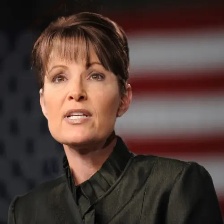
Species: LOONEY BIRDS
Scientific name: LUNATICUS AMERICONIS